New England's First Fruits

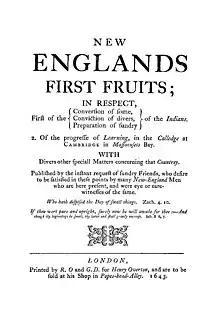
"New Englands First Fruits," Cover page, (1643)

New England's First Fruits was a book published in London in 1643 about the early evangelization efforts by the Puritans in colonial New England in defense of criticisms from England that little evangelism was being pursued in New England. It was the first publication to mention Harvard College.